McMahon Glacier

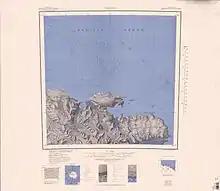
McMahon Glacier towards the west on the coast

The McMahon Glacier forms in the Anare Mountains to the west of Tiger Peak and flows north past Buskirk Bluffs to the west and Gregory Bluffs to the east to enter the Nielsen Fjord, which leads to the Pacific Ocean.